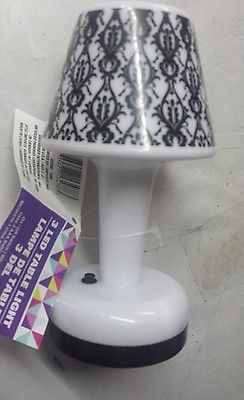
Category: lamp